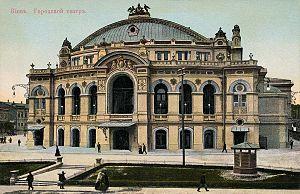
L'Opéra de Kiev, fondé à l'été 1867, est le troisième plus ancien en Ukraine, après l'Opéra d'Odessa et celui de Lviv. Aujourd'hui, la compagnie d'opéra de Kiev se produit au théâtre national d'opéra d'Ukraine qui porte le nom de Taras Chevtchenko à Kiev.